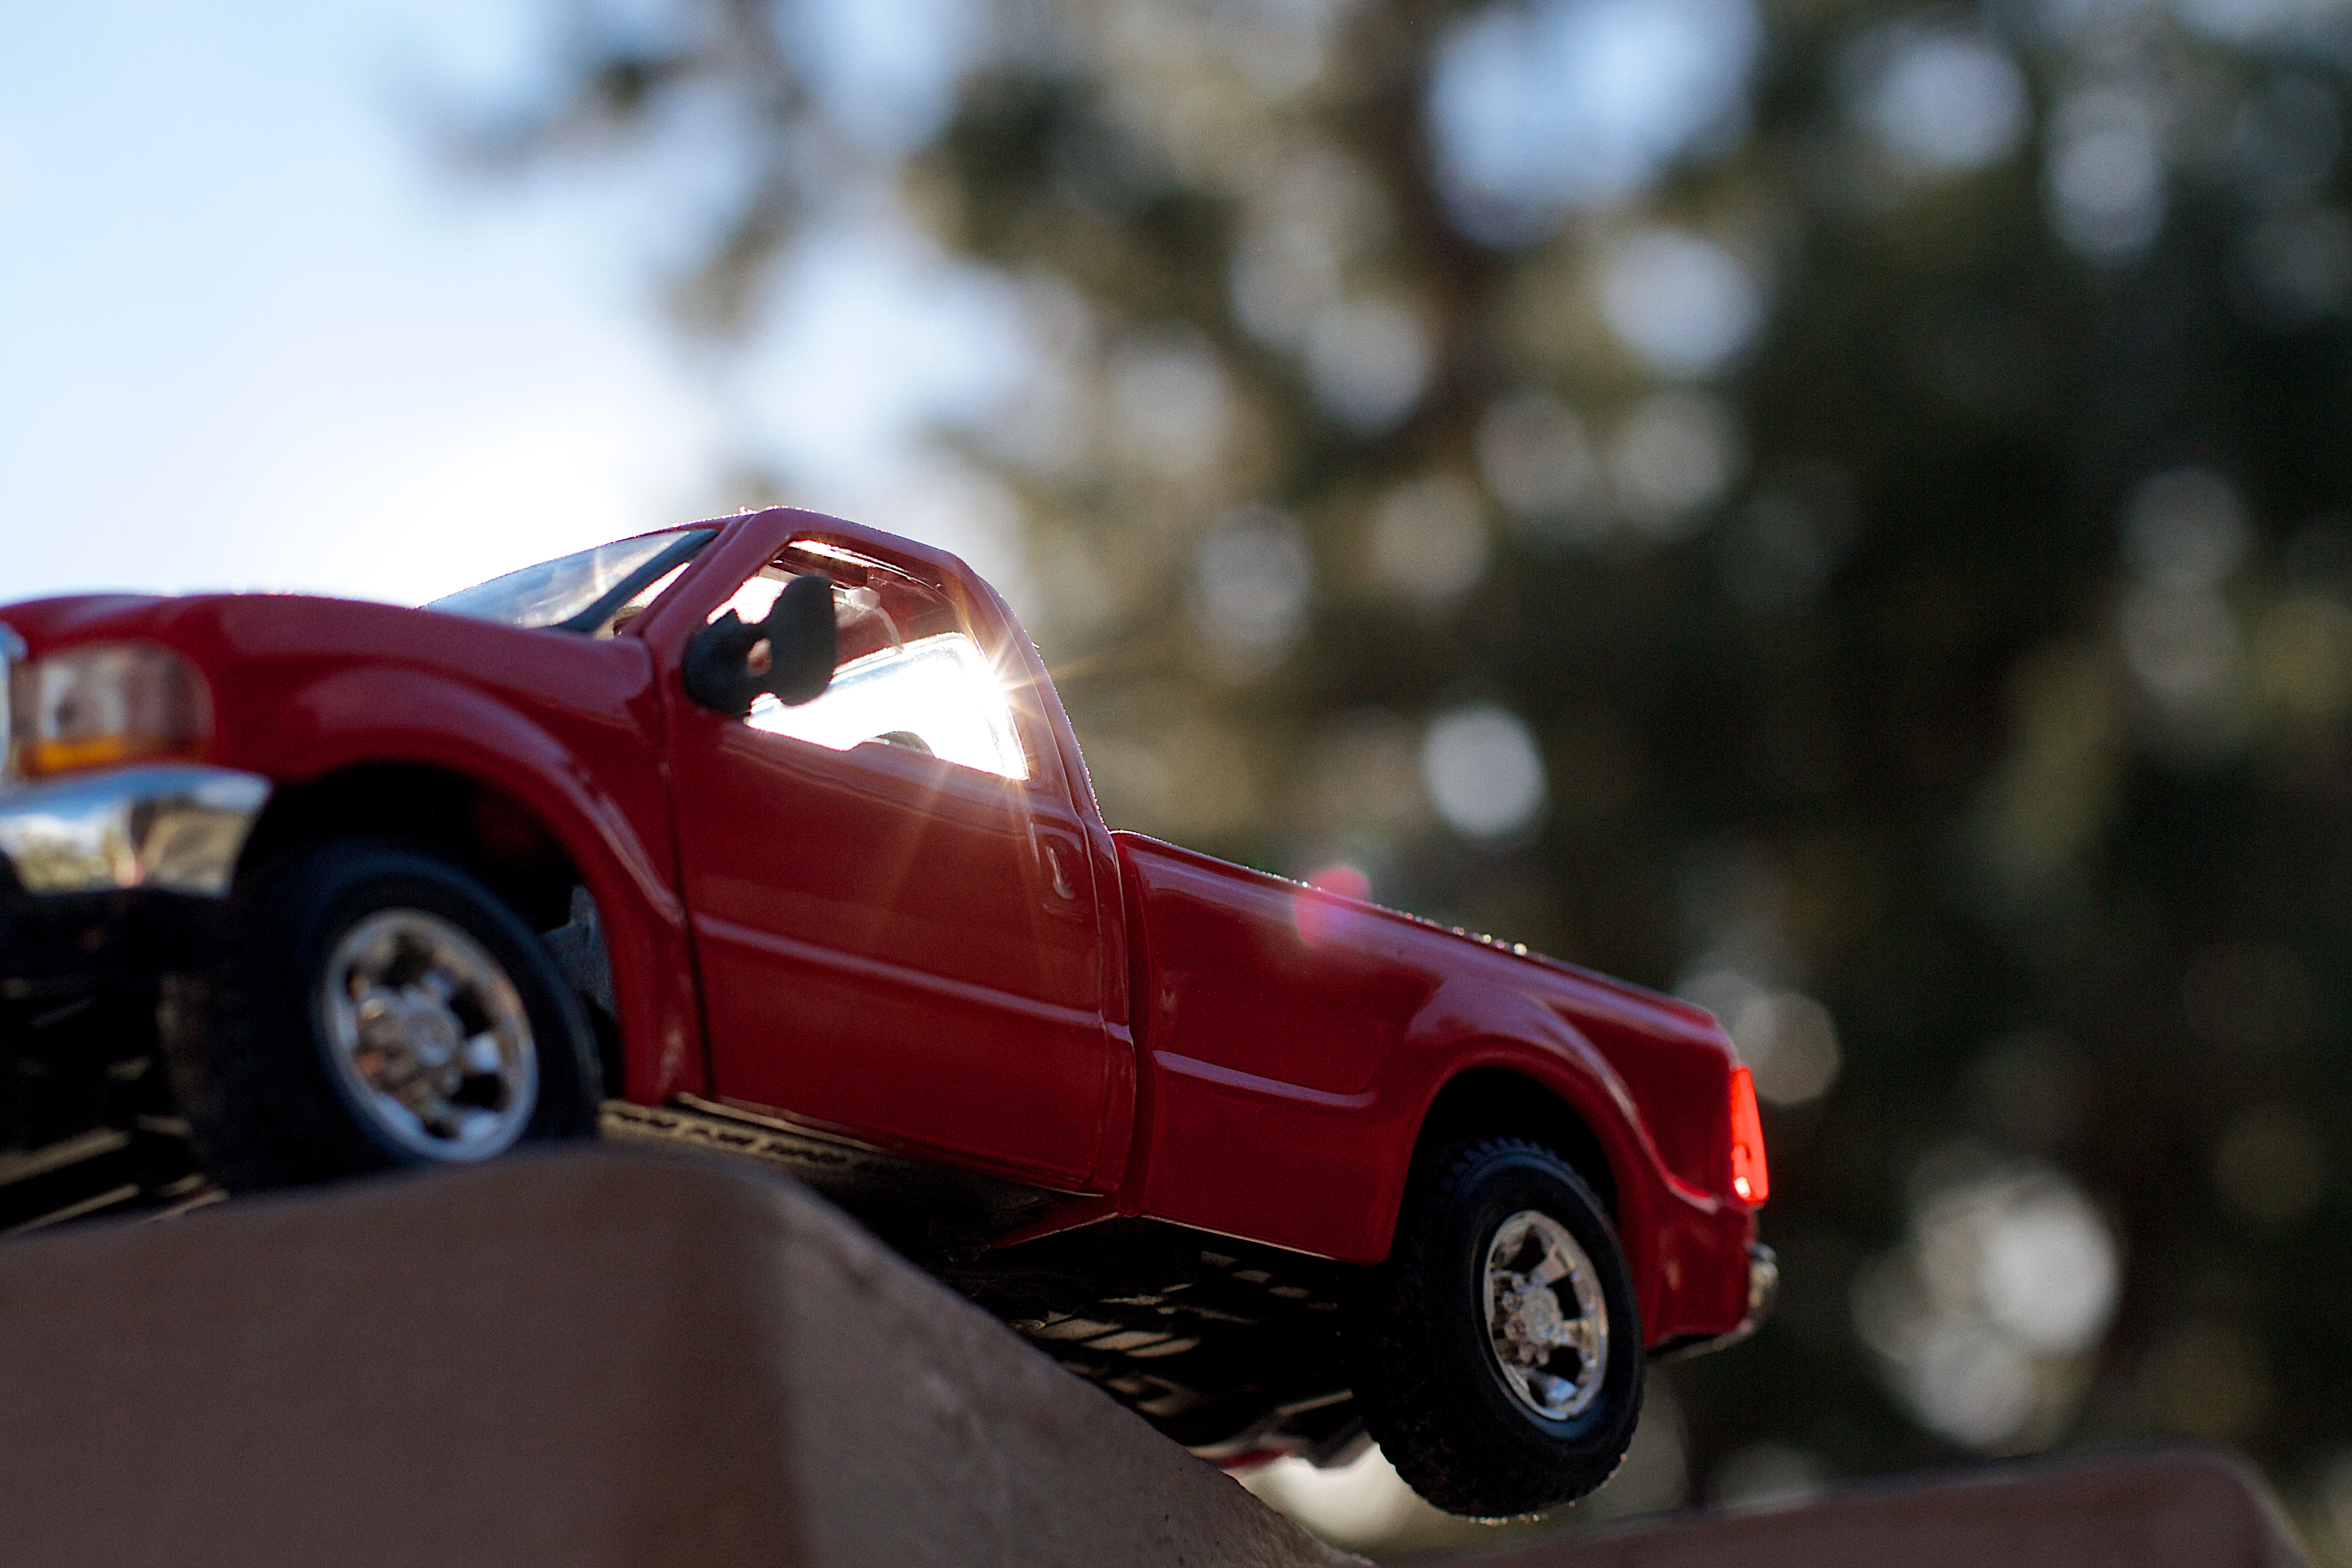
car, truck, vehicle, motor vehicle, 2014365, pickup truck, land vehicle, automobile make, luxury vehicle